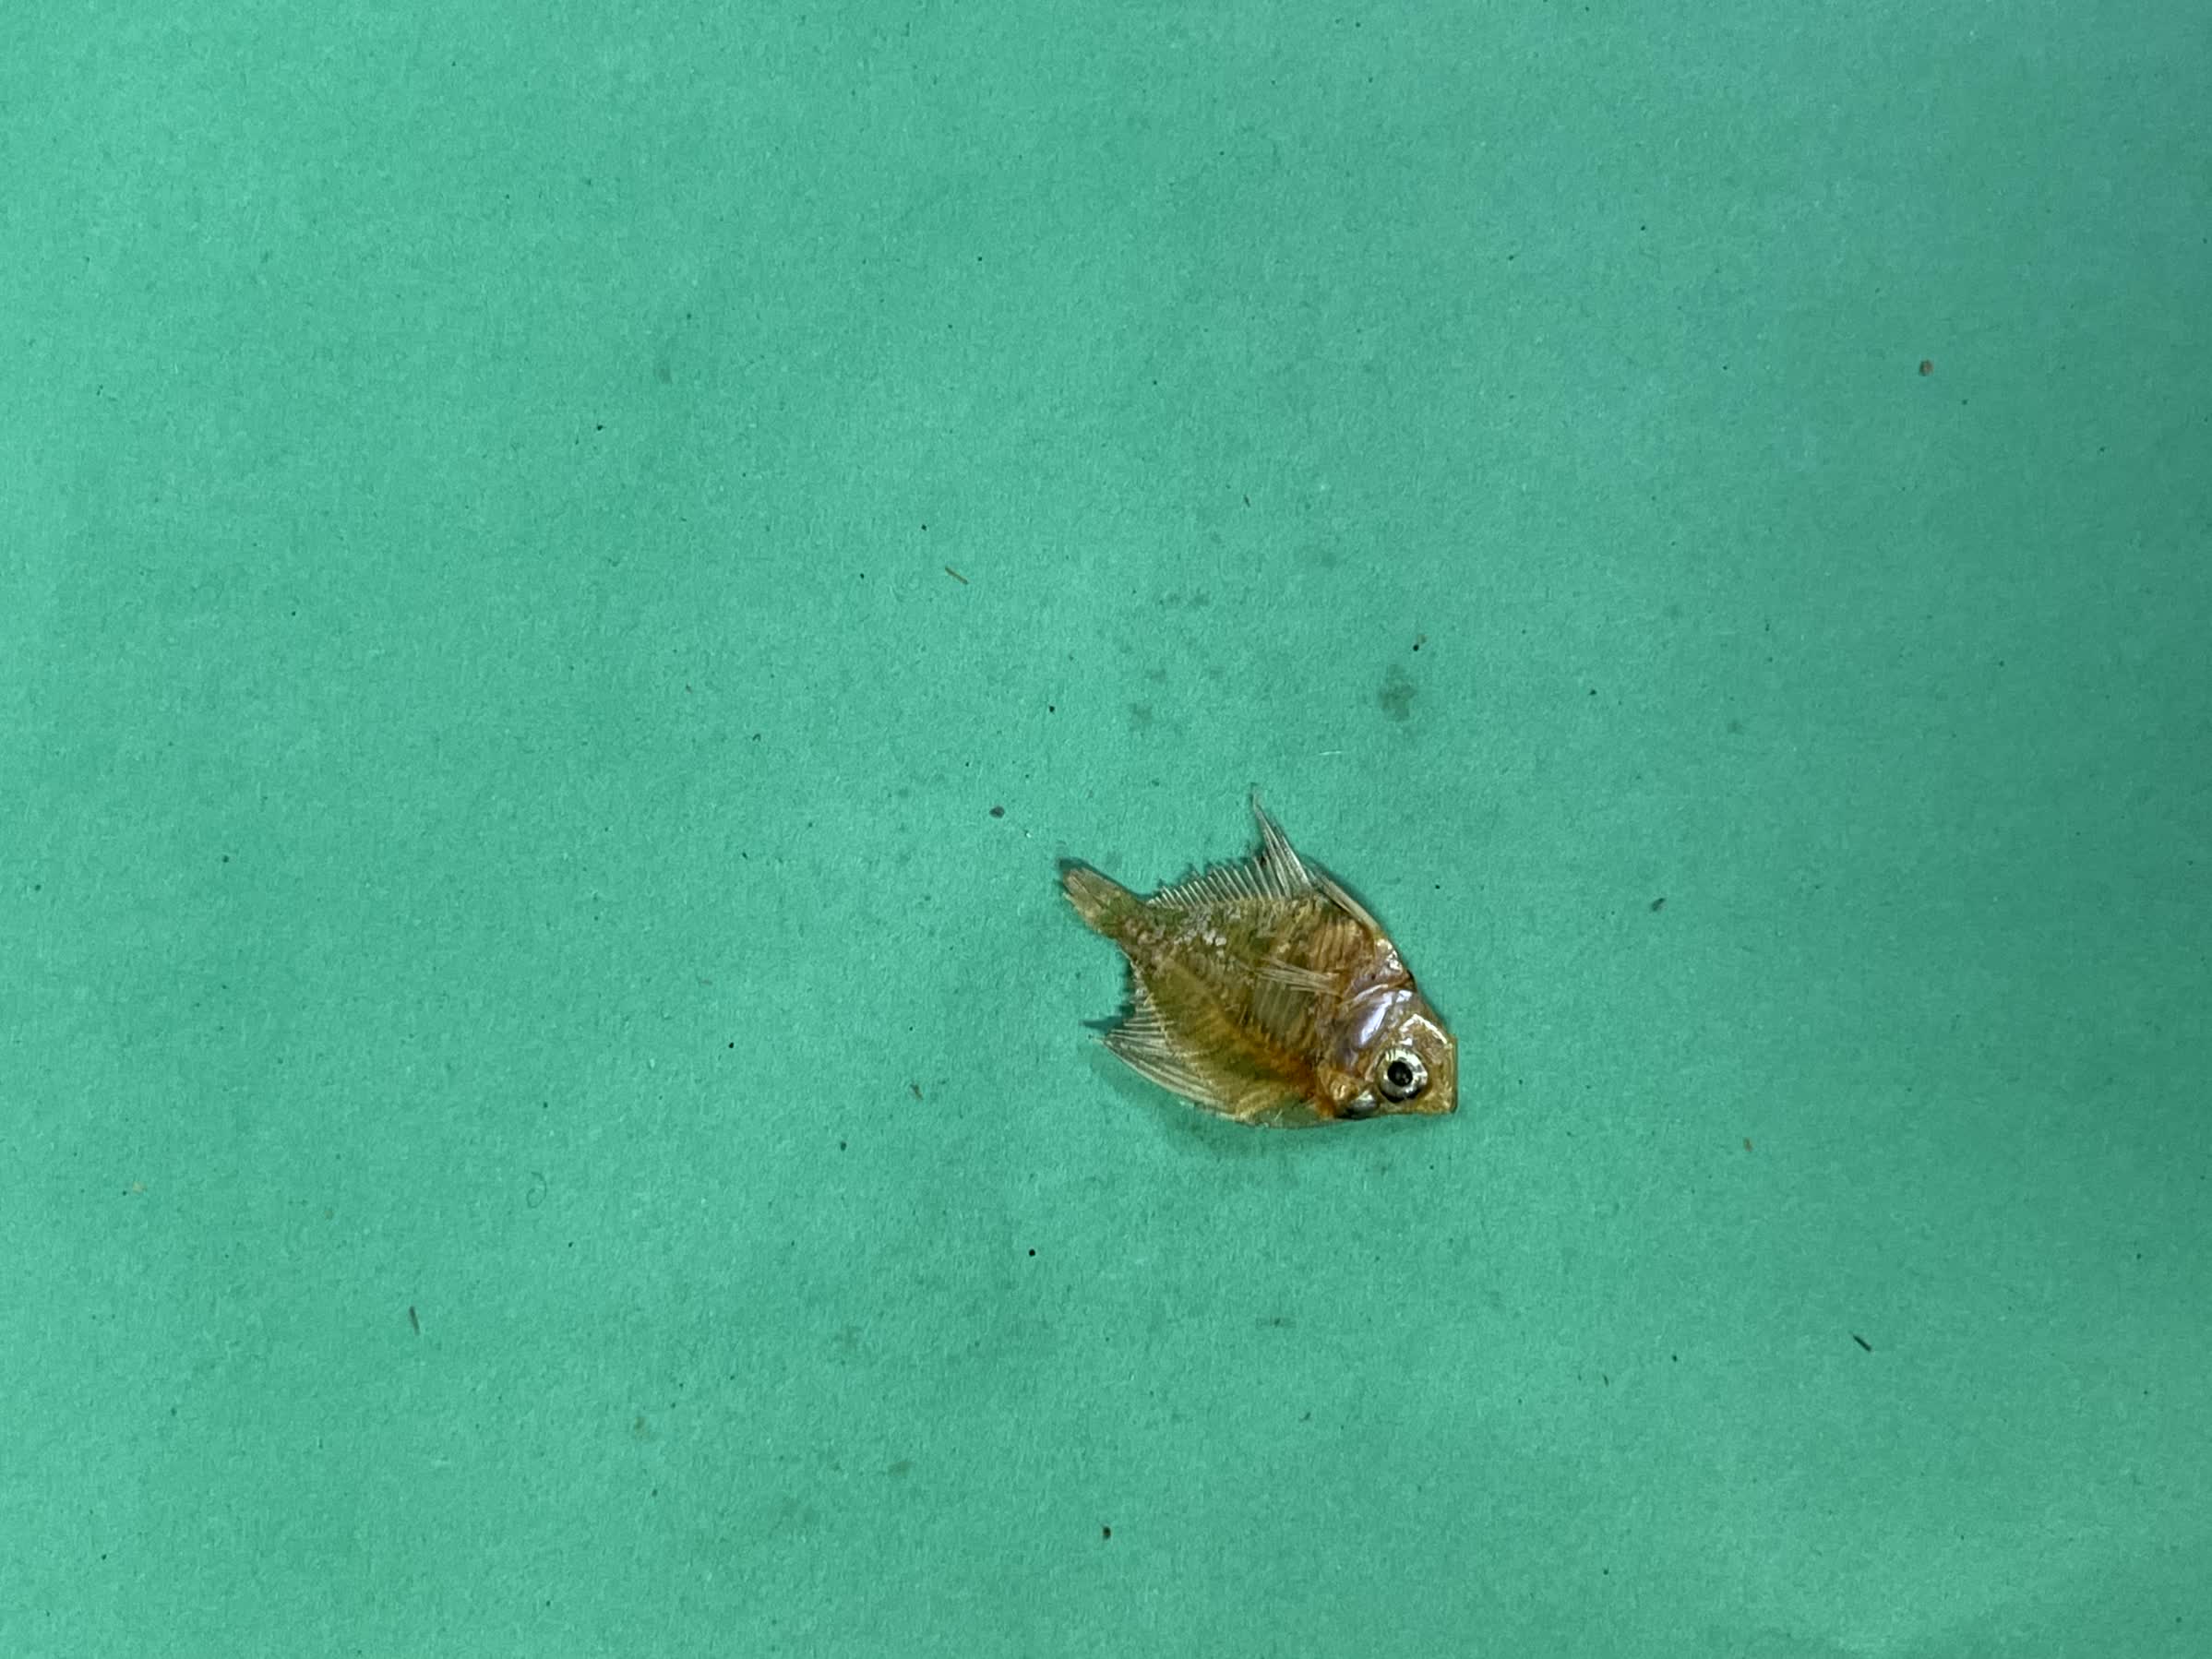
Species: Chanda